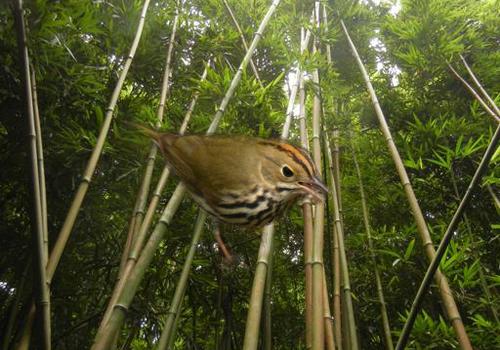
Bird species: Ovenbird
Bird type: landbird
Background: land